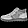
Label: Sneaker